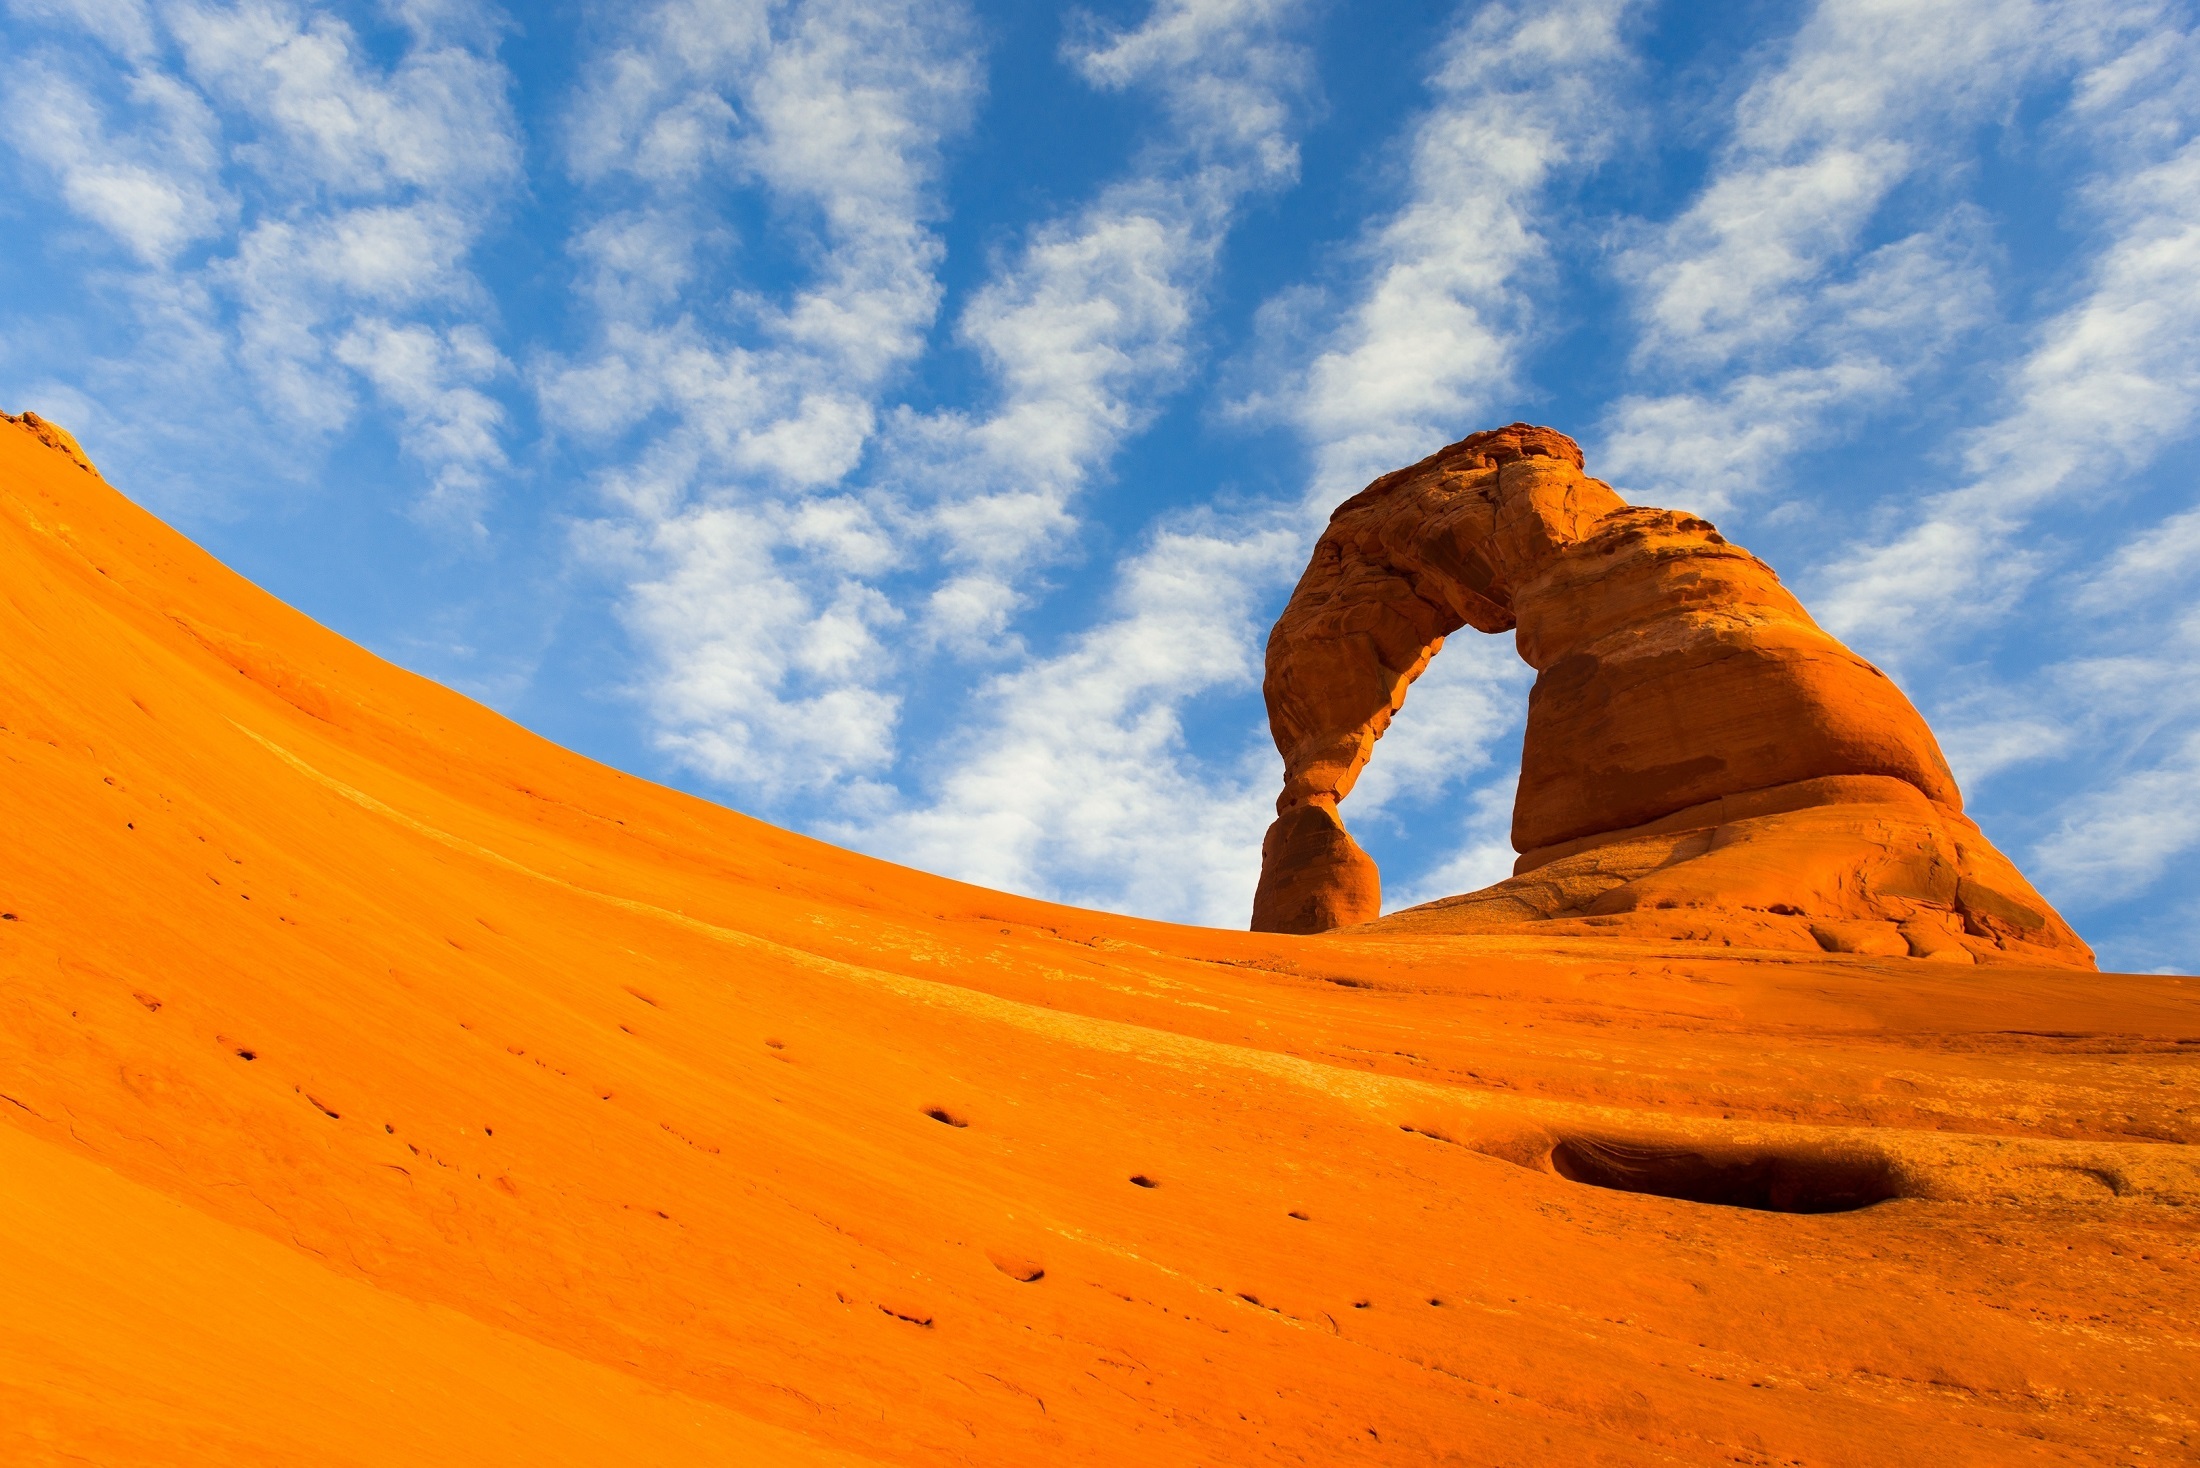
landscape, nature, sand, rock, horizon, wilderness, mountain, cloud, sky, morning, hill, desert, view, sandstone, stone, formation, scenic, natural, scenery, usa, canyon, yellow, material, erosion, outdoors, clouds, geology, utah, arches national park, sahara, erg, delicate arch, rock arch, aeolian landform, ecoregion